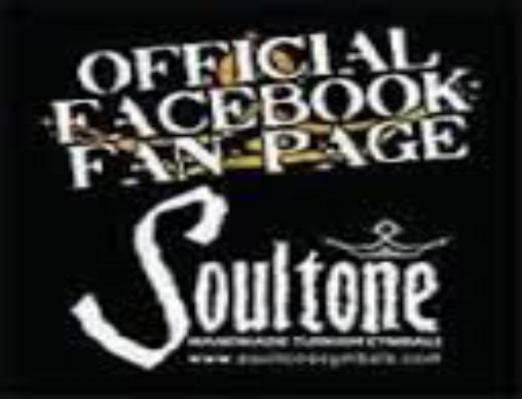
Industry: Leisure